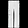
Label: Trouser